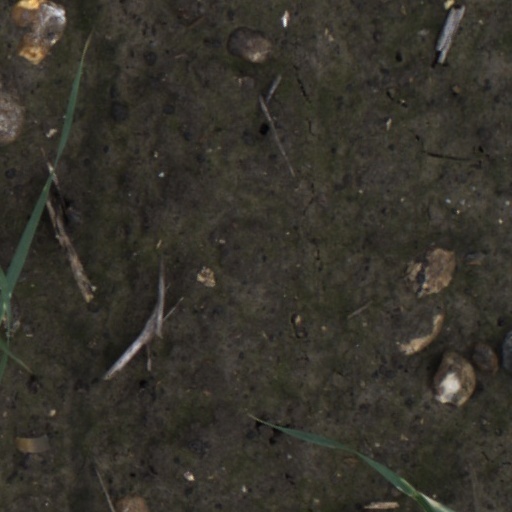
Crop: wheat